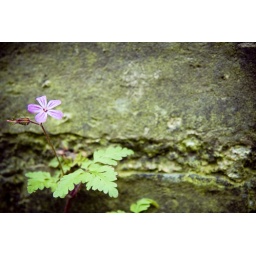
A flower climbing the wall in the alleyway behind Gill's house.